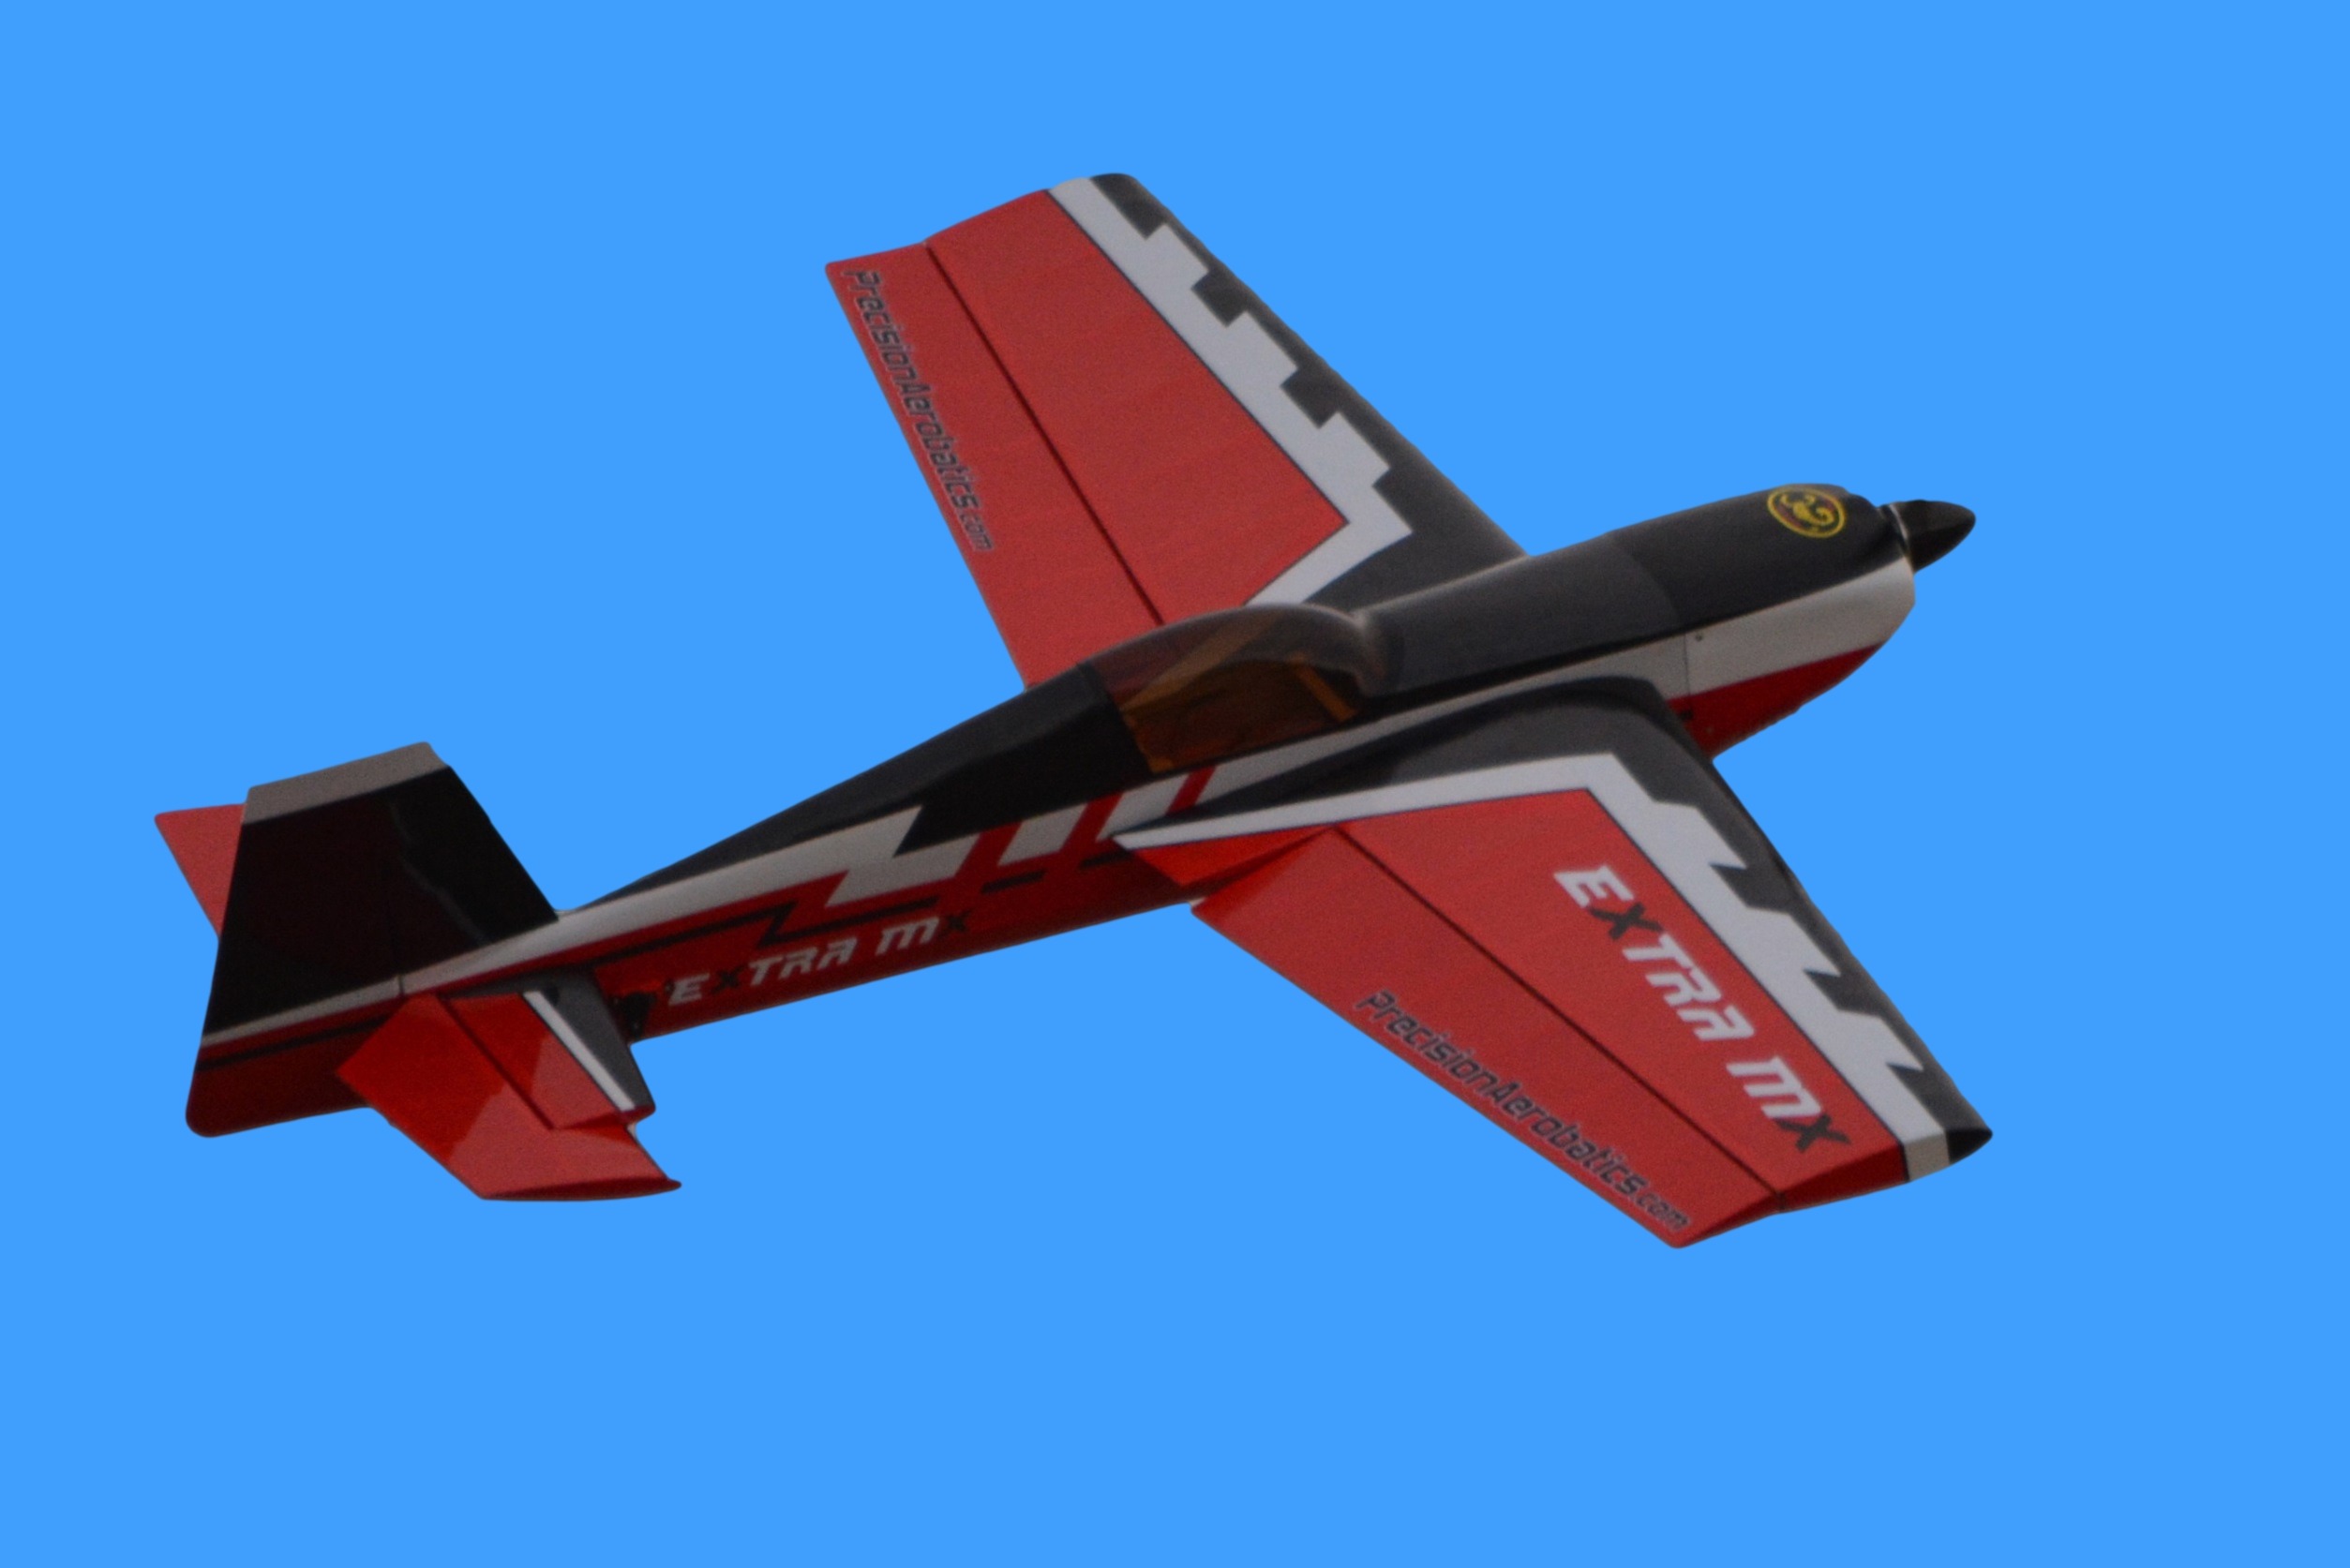
wing, fly, airplane, plane, aircraft, vehicle, airline, aviation, jet aircraft, aerobatics, fighter aircraft, model aircraft, military aircraft, monoplane, atmosphere of earth, general aviation, air racing, model airplane, rocket powered aircraft